Harichandra (1998 film)

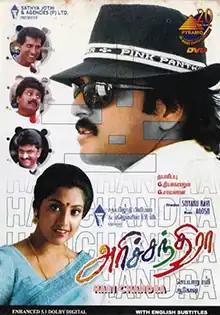
DVD cover

Harichandra is a 1998 Indian Tamil-language comedy film directed by Cheyyar Ravi. The film stars Karthik and Meena, while Priya Raman, Chinni Jayanth, Vivek, Delhi Ganesh, and Sathyapriya play supporting roles. It was released on 15 May 1998. The film was remade in Telugu as "Harischandra" (1999).